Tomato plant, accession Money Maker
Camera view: tilt-top (135 deg); turntable rotation: 270 degrees
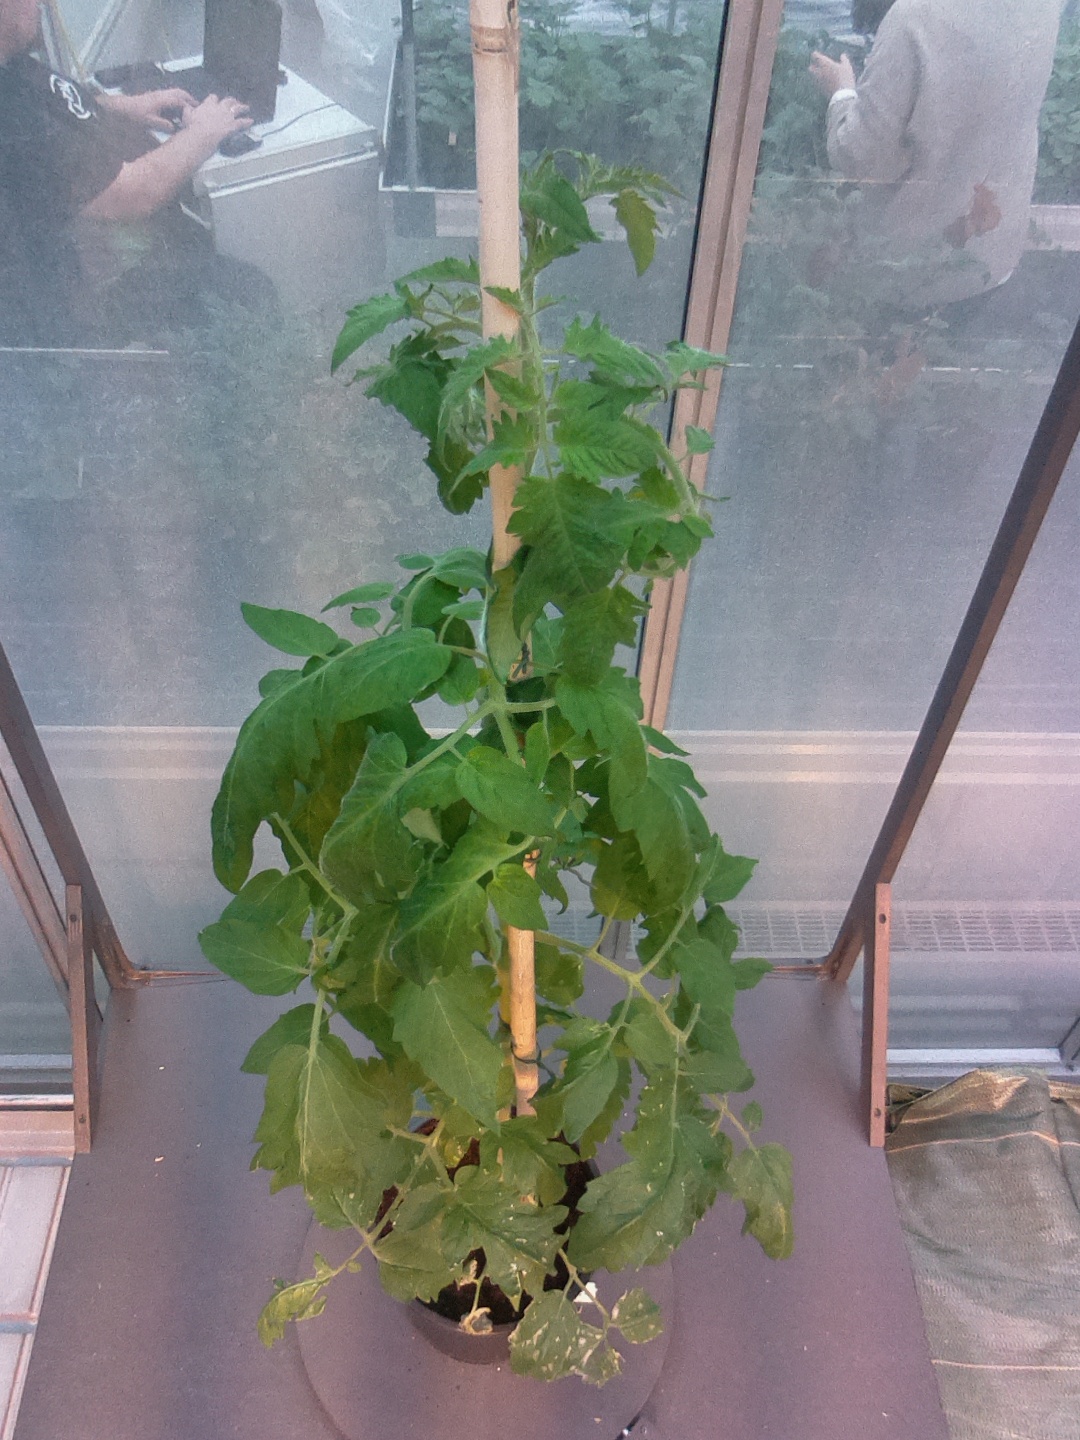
BBCH growth stage 59: 9 or more inflorescences visible